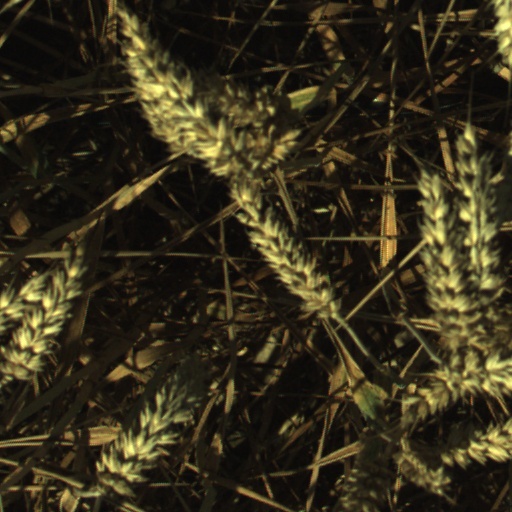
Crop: wheat